List of Dutch basketball champions

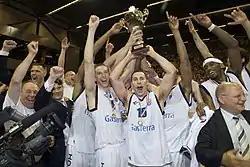
Players of GasTerra Flames (currently known as Donar) holding the trophy after winning the 2009–10 championship

The following table lists all clubs that have won or finished as runners-up in the Dutch League since the introducing of playoff finals.